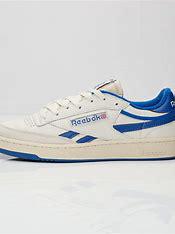
Brand: Reebok
Model: Club C Revenge